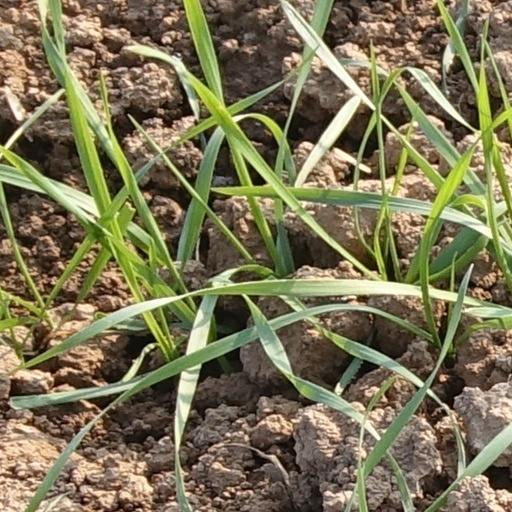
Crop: wheat